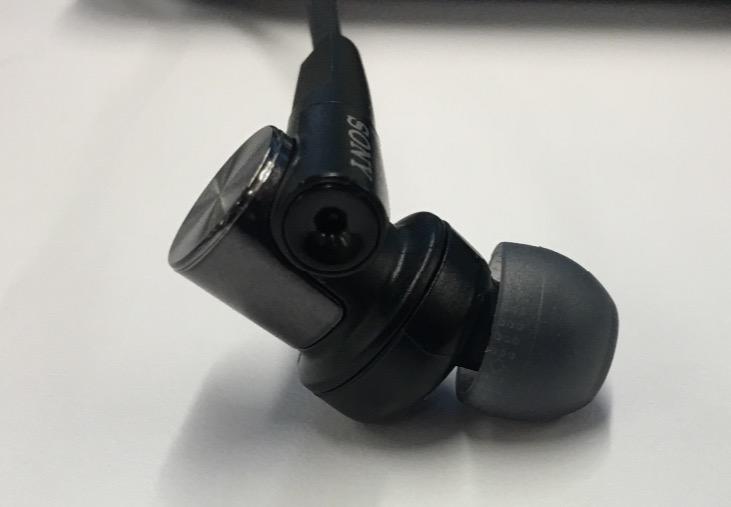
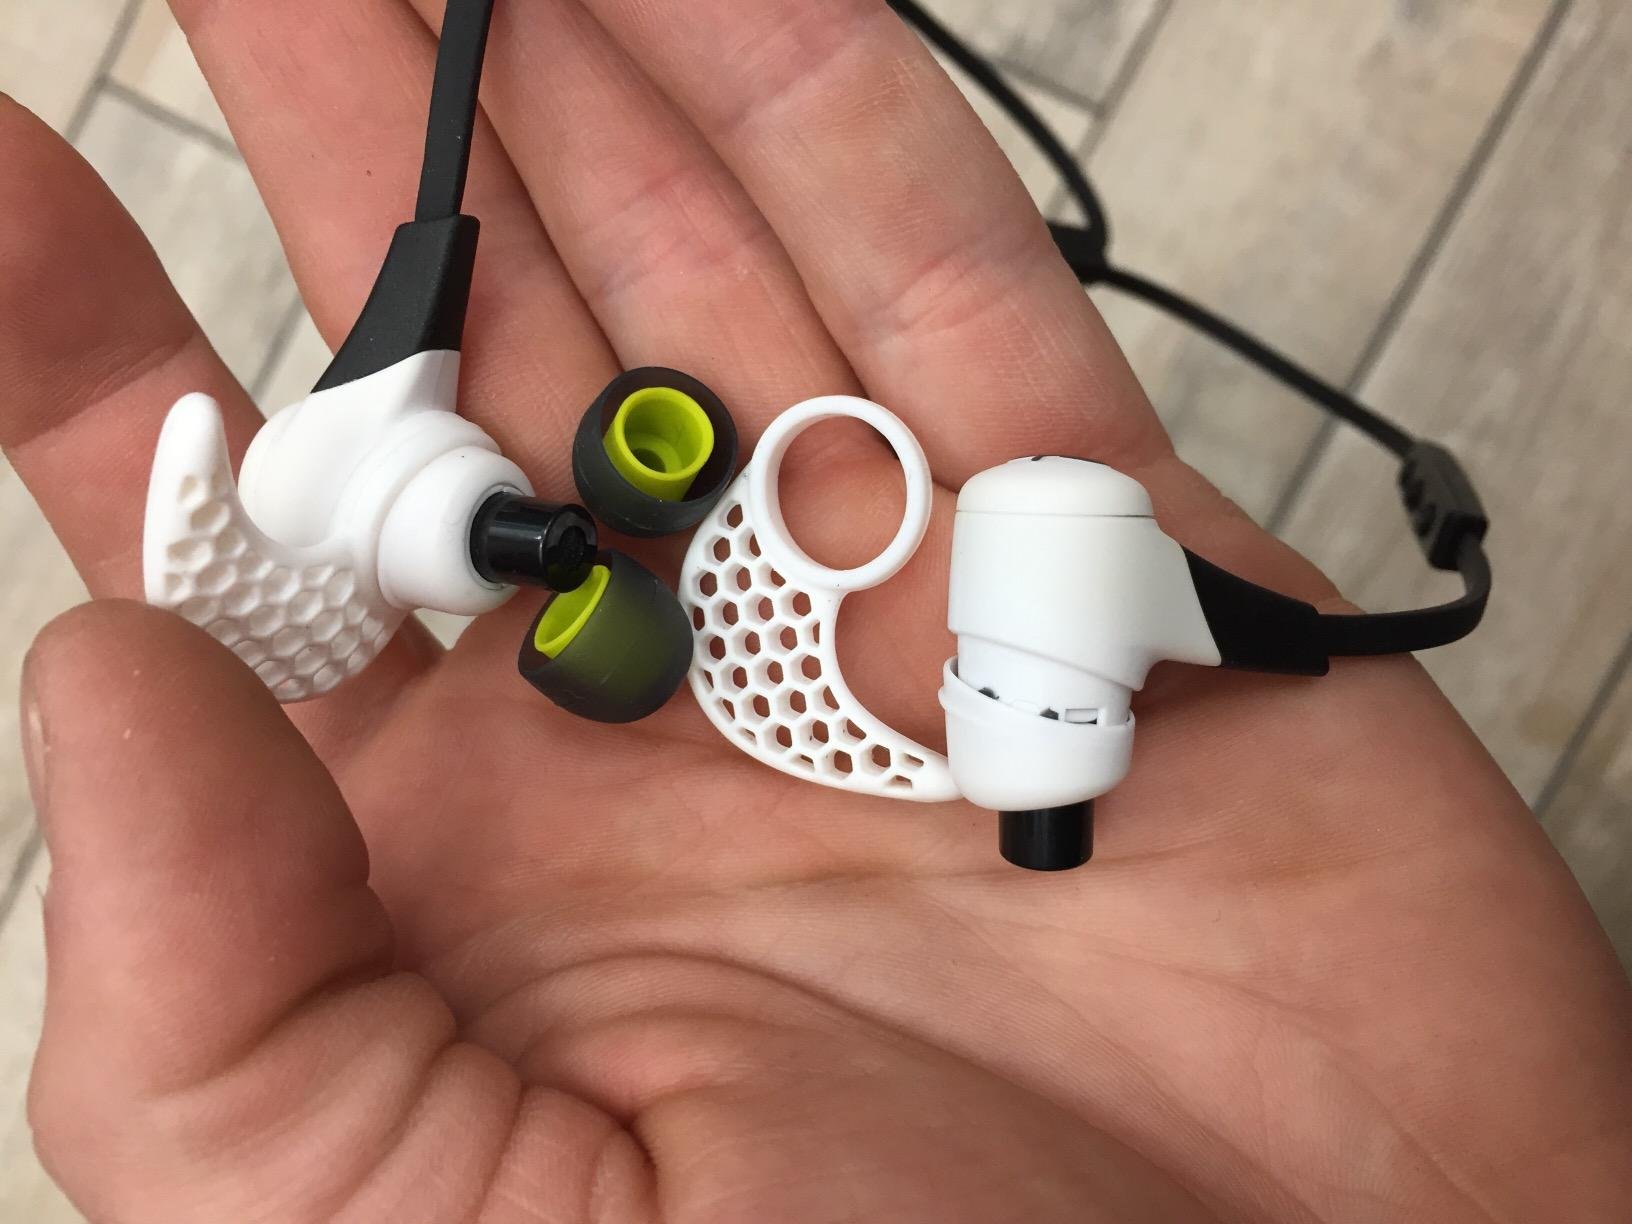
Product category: headphones
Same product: no